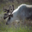
Label: deer